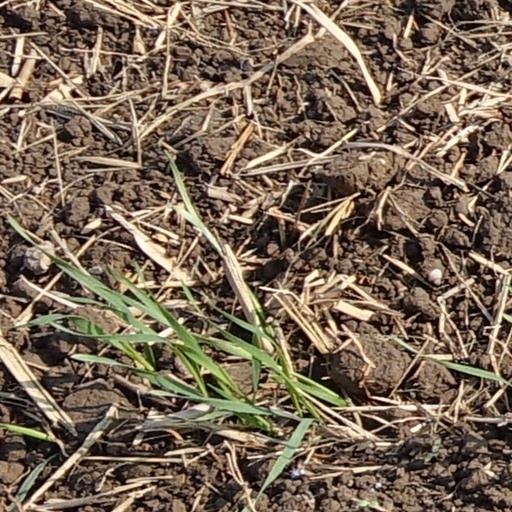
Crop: wheat